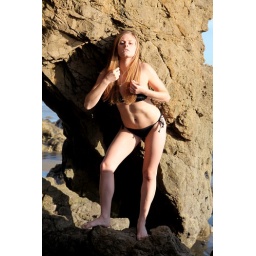
Photoshoot of a pretty model with long blonde hair and blue eyes in a black bikini.